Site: brandenburg
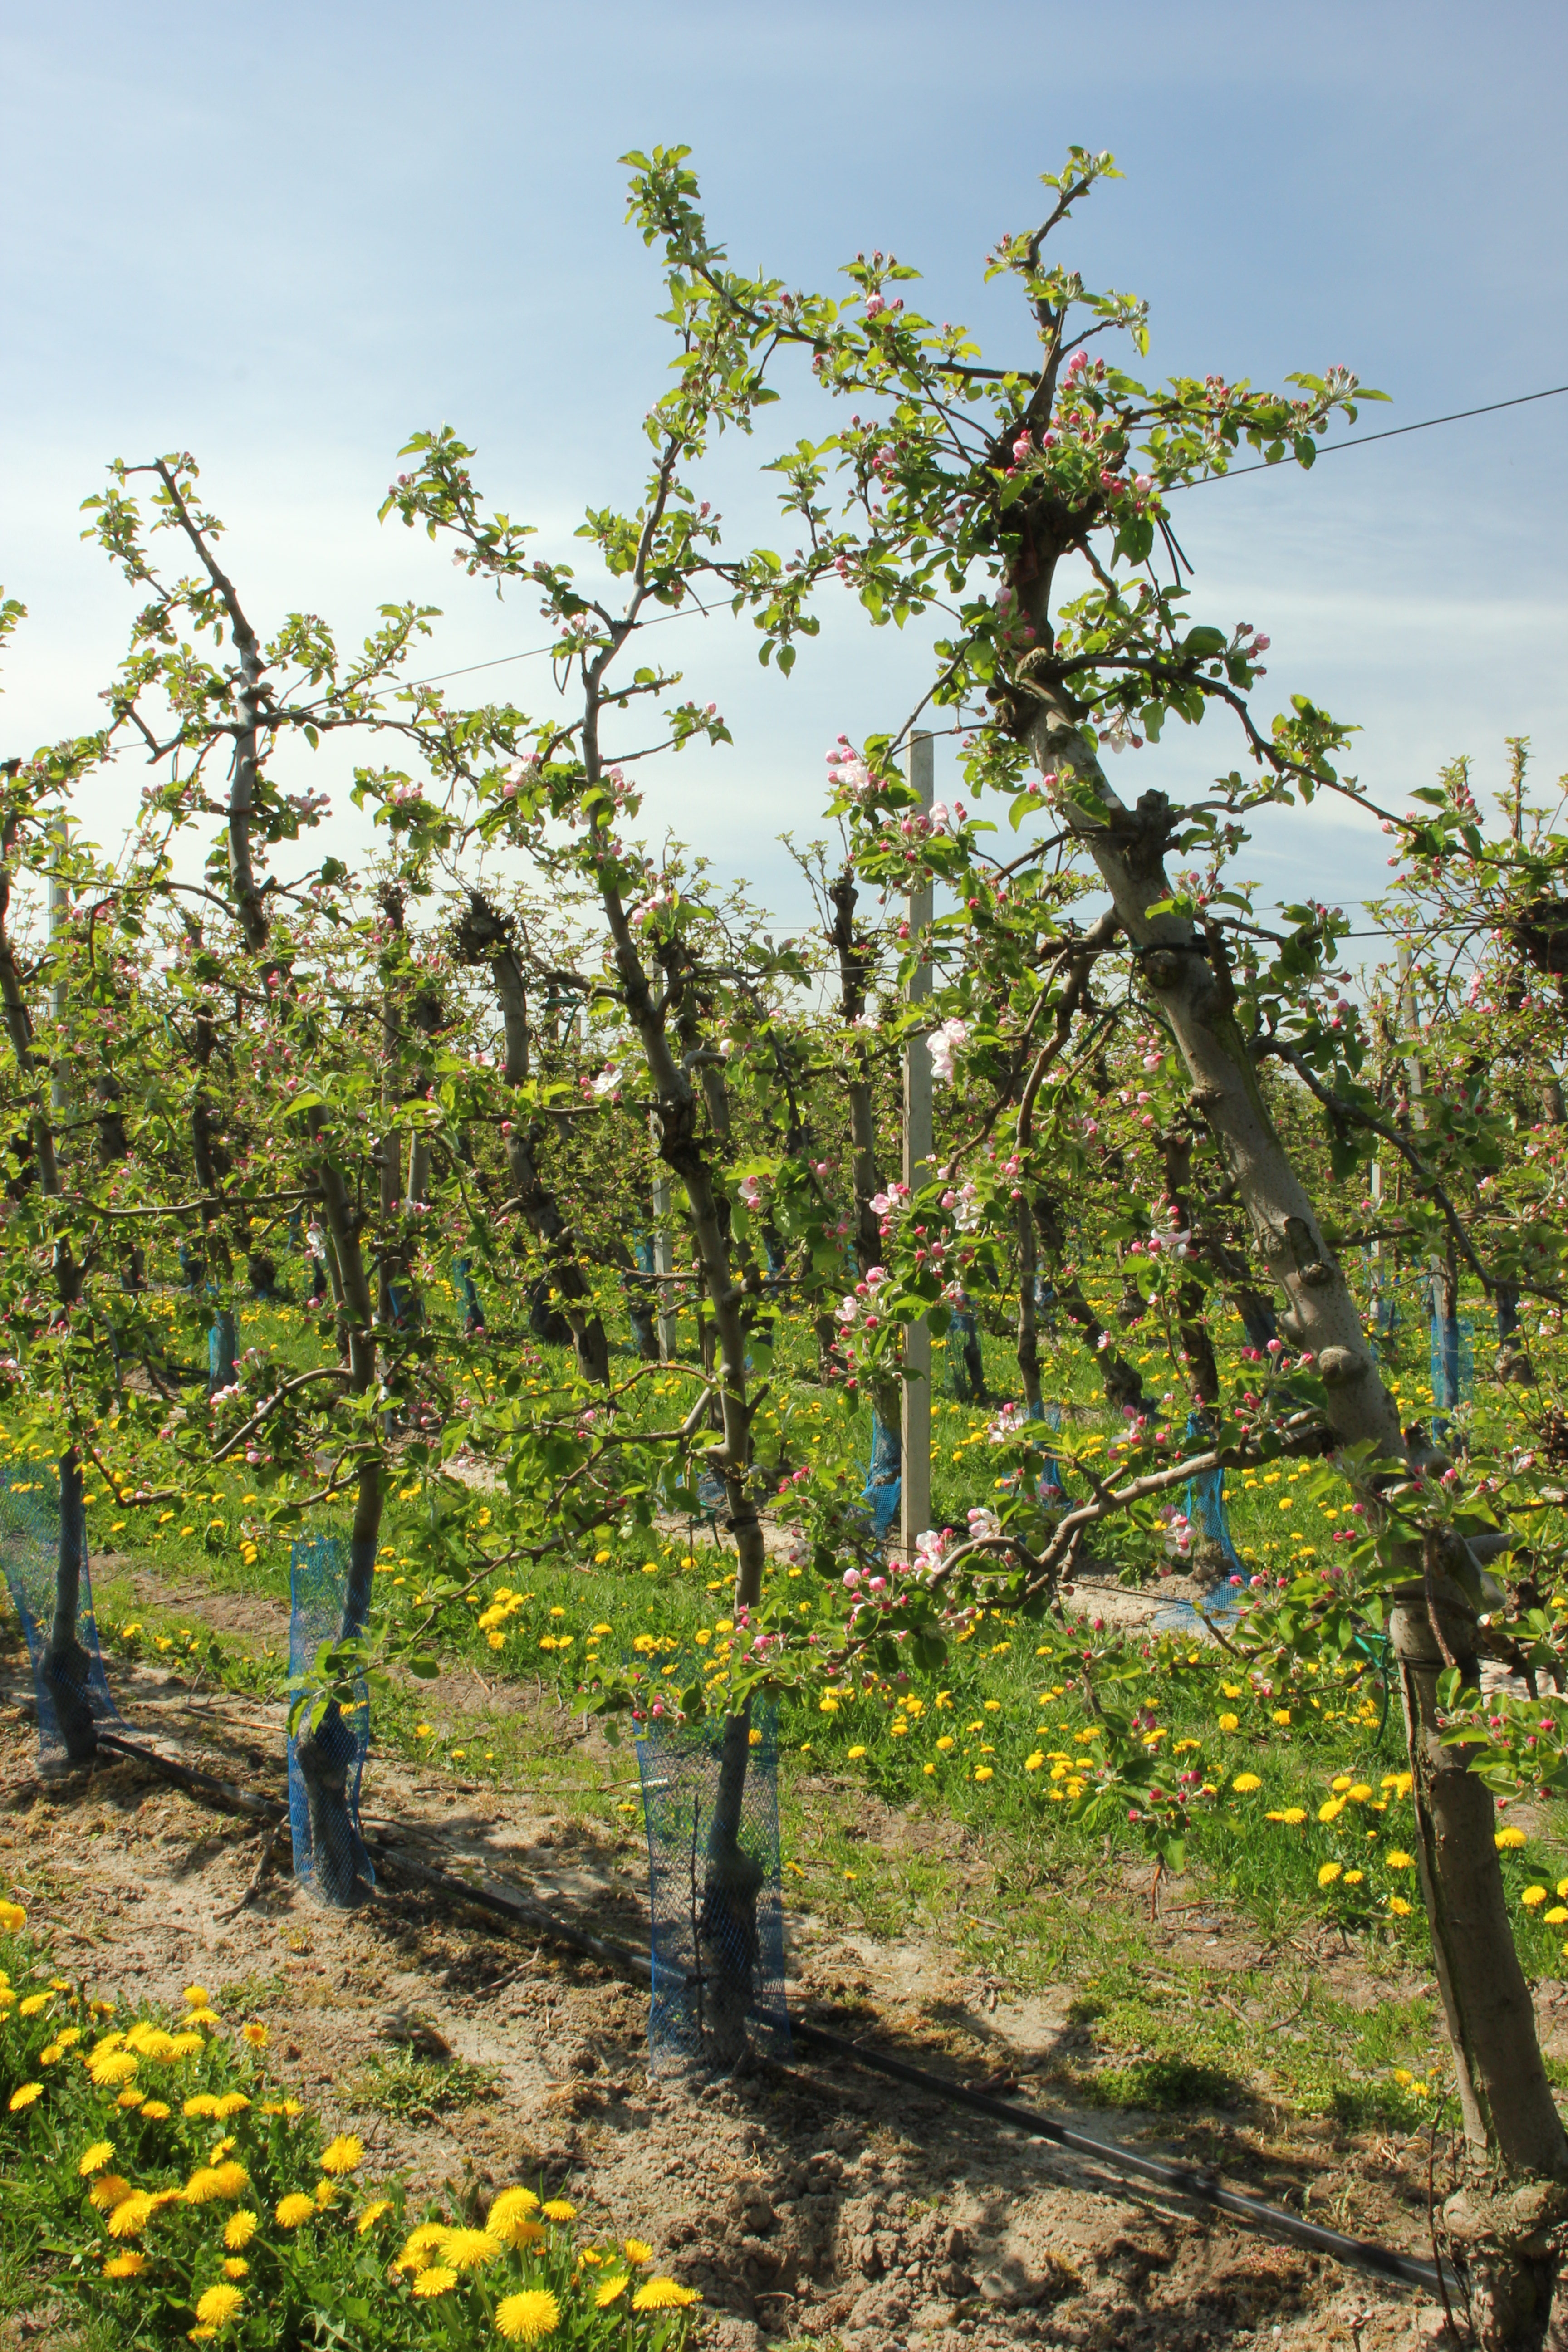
Growth stage (BBCH 57): Inflorescence emergence